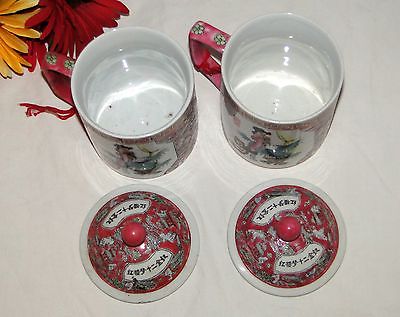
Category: mug